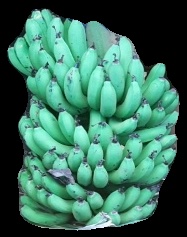
Variety: pachbale
Grade: grade1